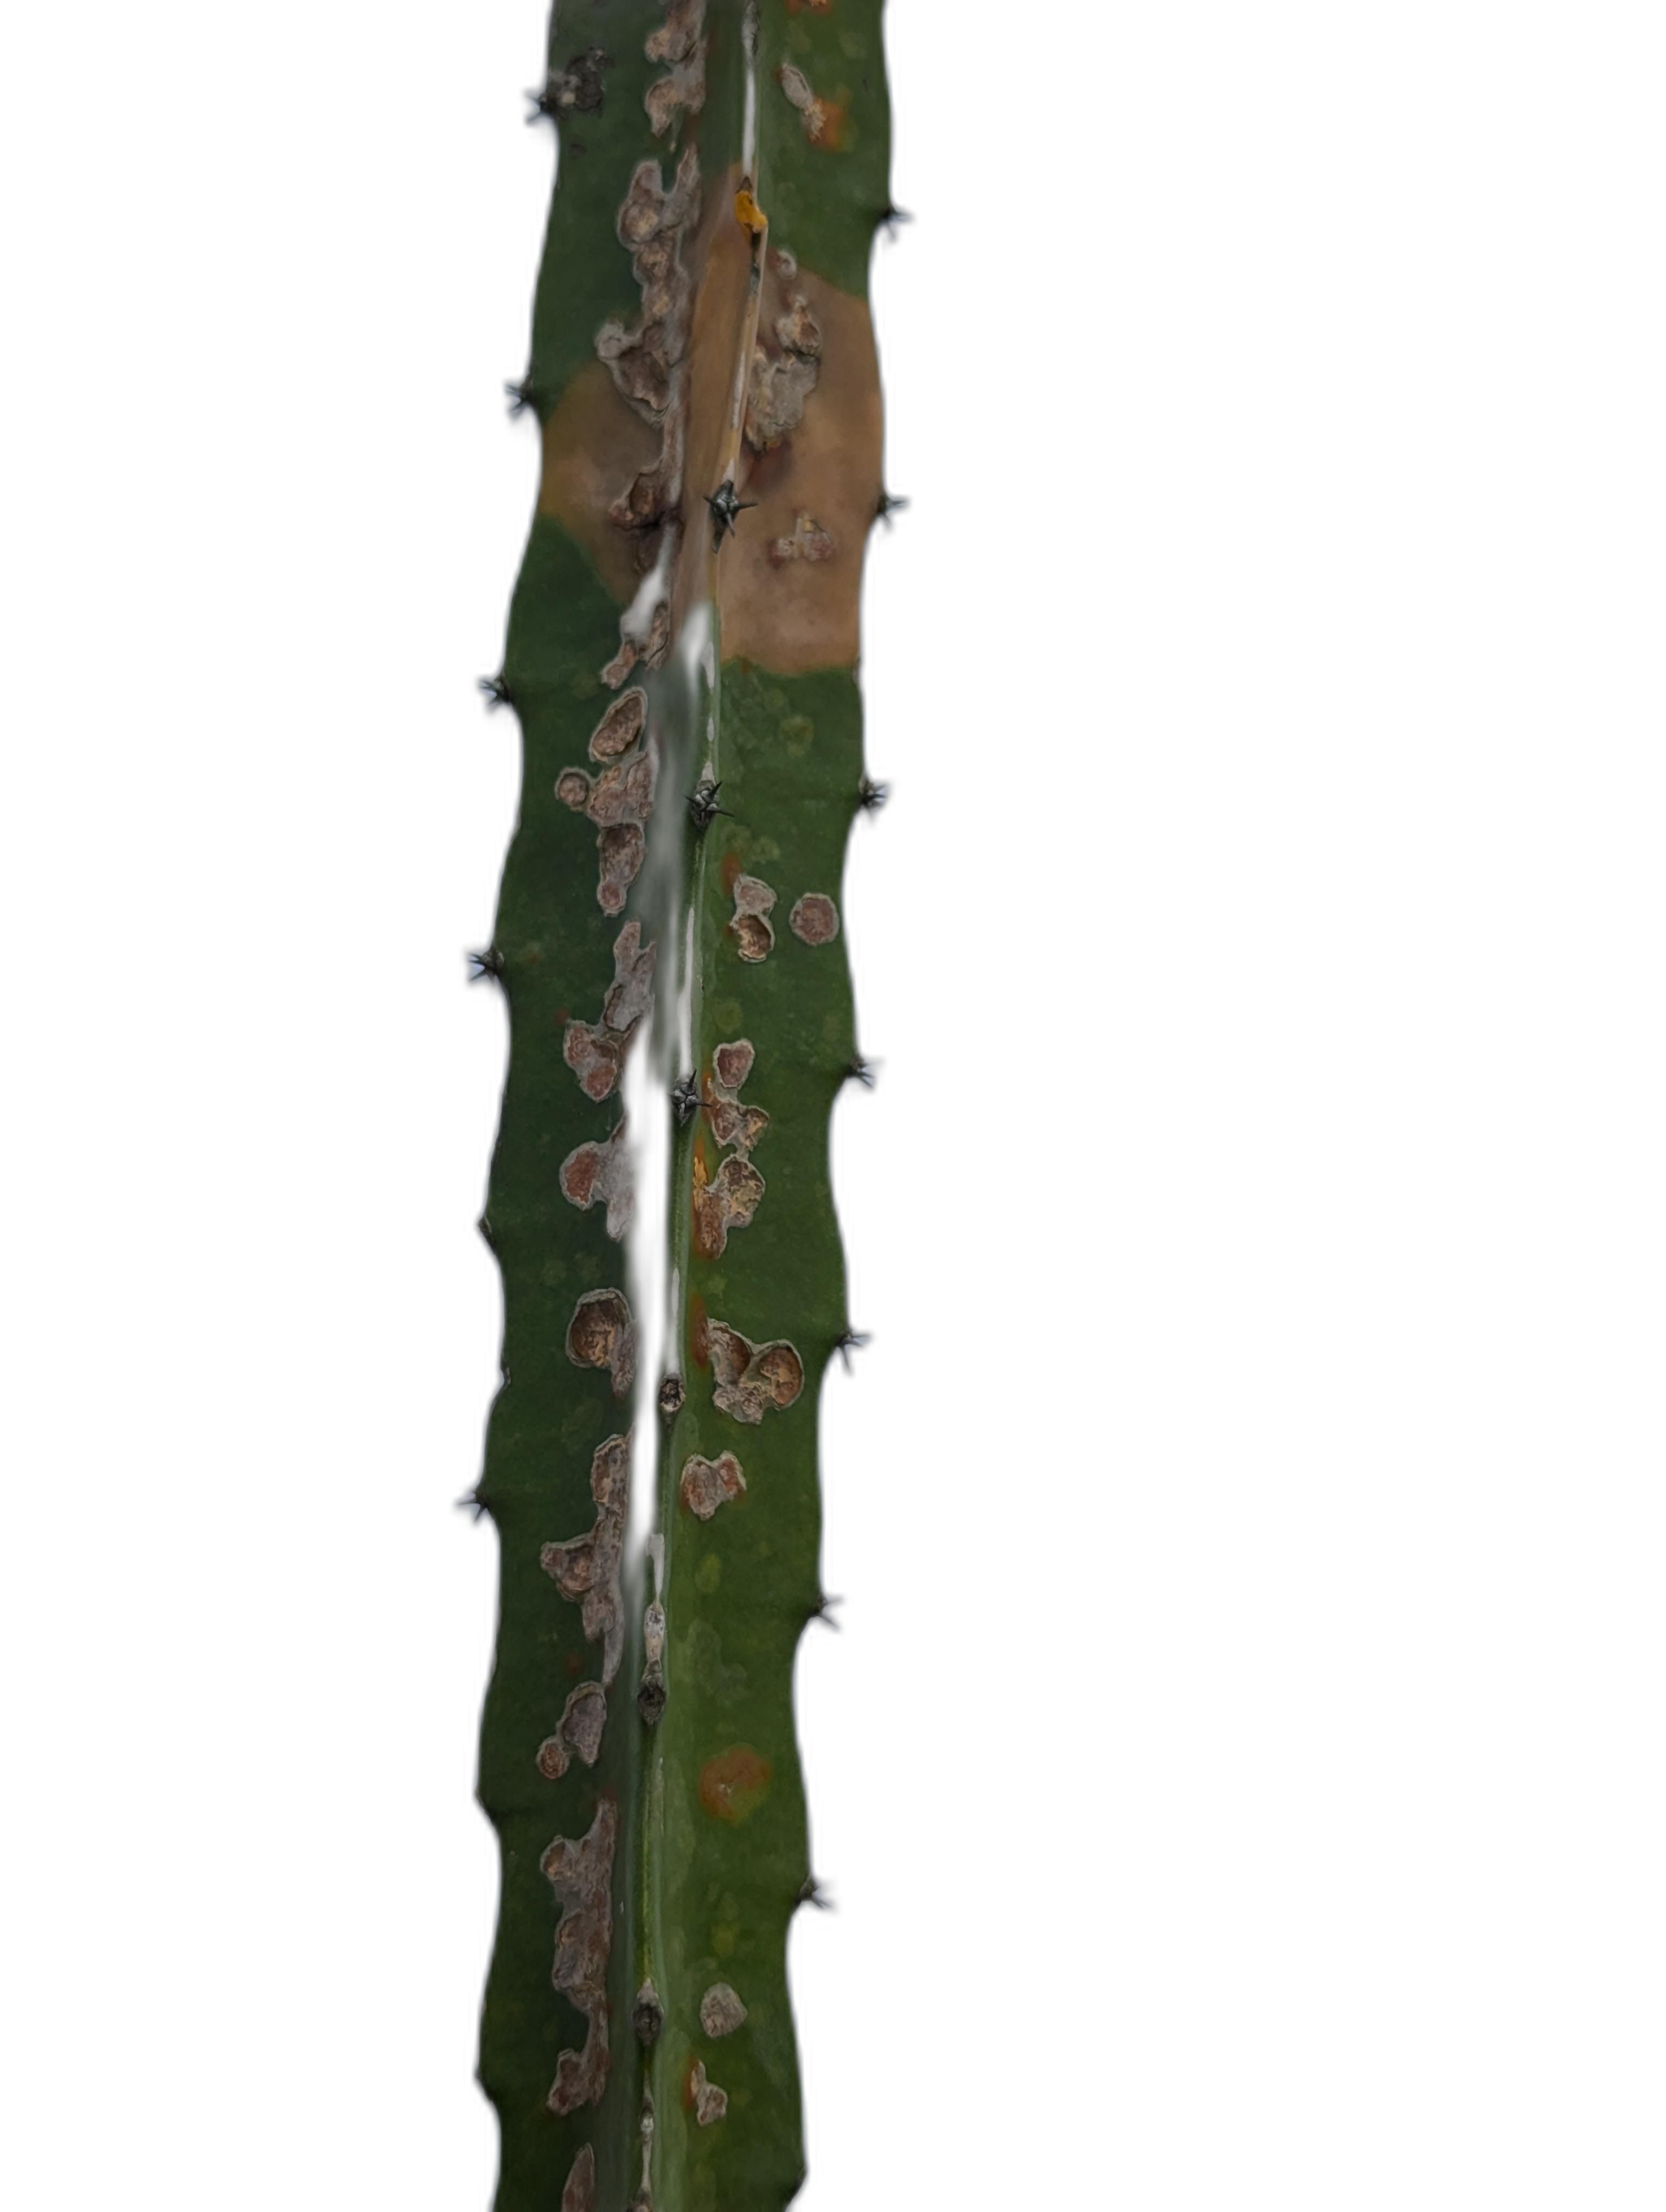
Label: Bad leaf